Tafiti

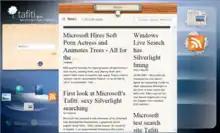
Tafiti displaying the news results for a search of the term "Tafiti"

Tafiti was an animated search engine launched by Microsoft to showcase the Silverlight animation and video player.